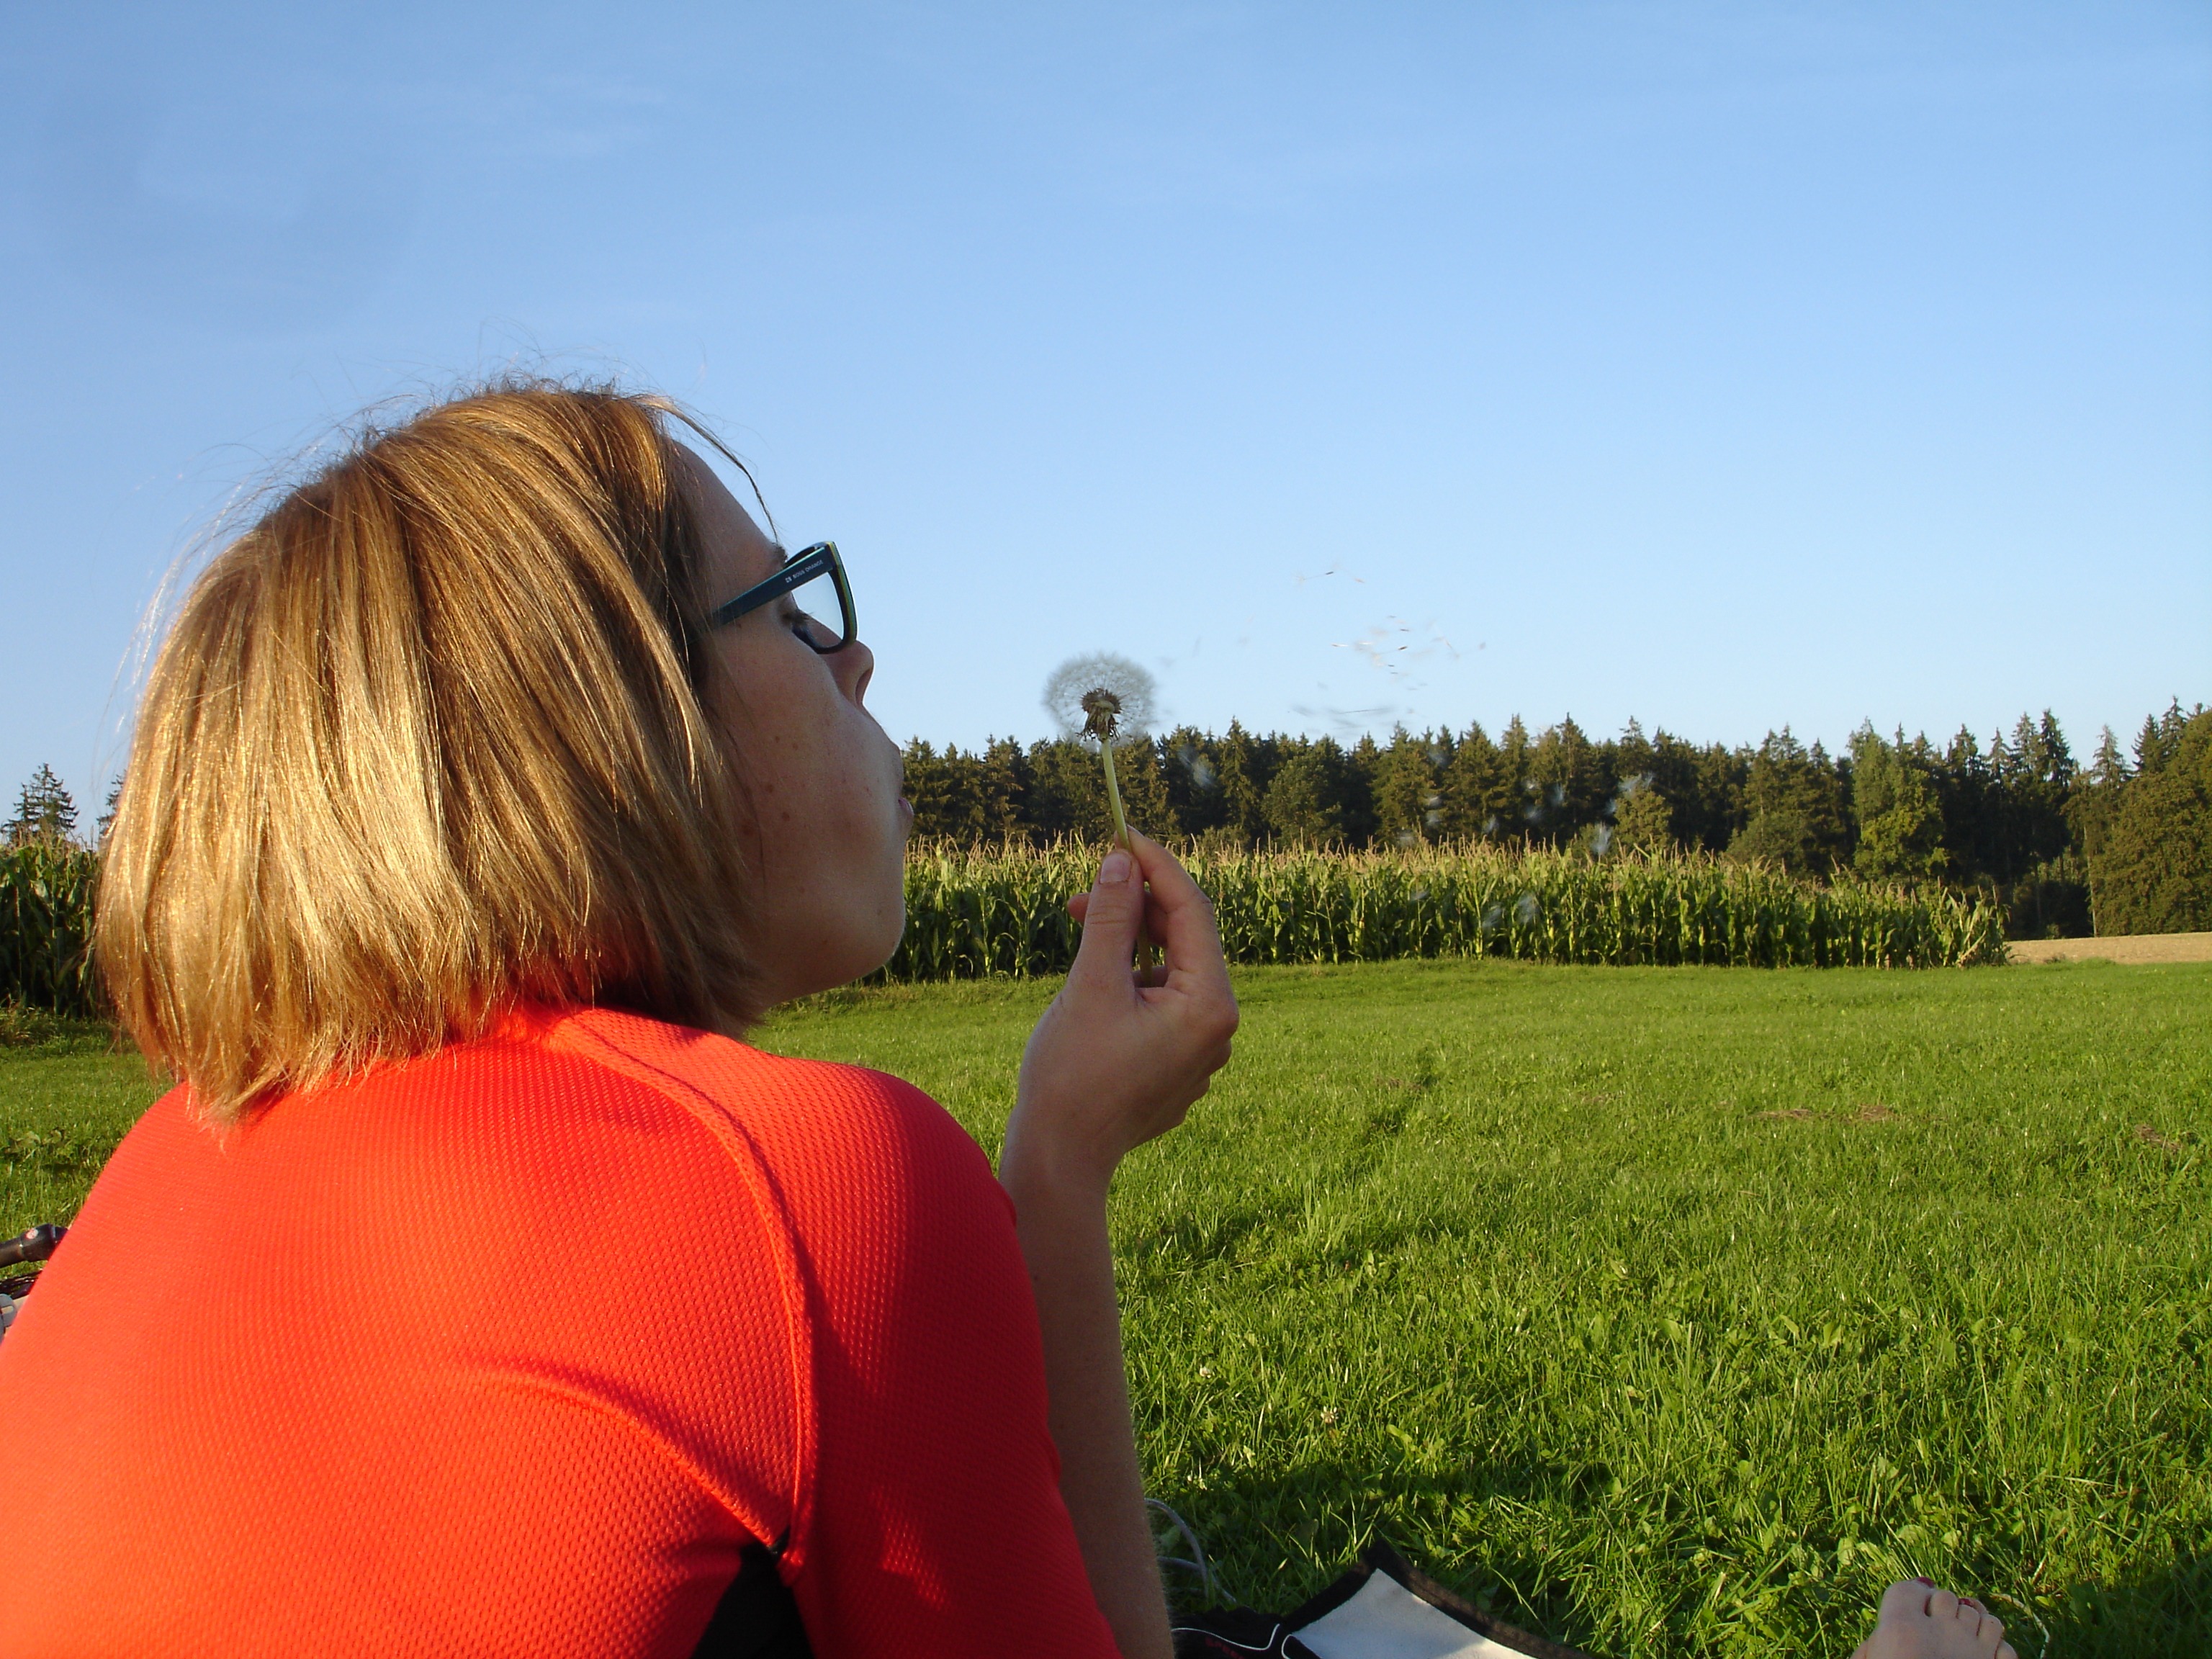
tree, nature, grass, plant, girl, field, meadow, dandelion, flower, fly, crop, agriculture, seeds, blow, spread, rural area, grass family